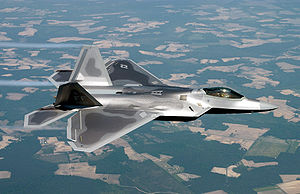
Lockheed Martin F-22 Raptor
F-22 Raptor
F-22 Raptor er et amerikansk jagerfly med stealth-egenskaber bygget af Lockheed Martin og Boeing Integrated Defense Systems. Det blev oprindeligt bygget som et rent jagerfly, men er også udstyret til elektronisk krigsførelse og signalefterretning. Det blev sat i tjeneste i United States Air Force i december 2005 som F-22A og er omfattet af et eksportforbud. I alt 195 eksemplarer bygget, hvoraf 8 testfly, i perioden 1996 - 2011, sidste levering til USA's luftvåben 2012.